Kinglake West, Victoria

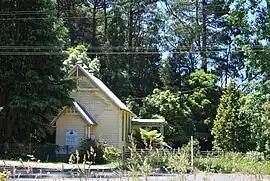
Uniting church

Kinglake West is a town in Victoria, Australia, north-east of Melbourne's Central Business District, located within the City of Whittlesea and the Shires of Murrindindi and Nillumbik local government areas. Kinglake West recorded a population of 1,305 at the 2021 census.